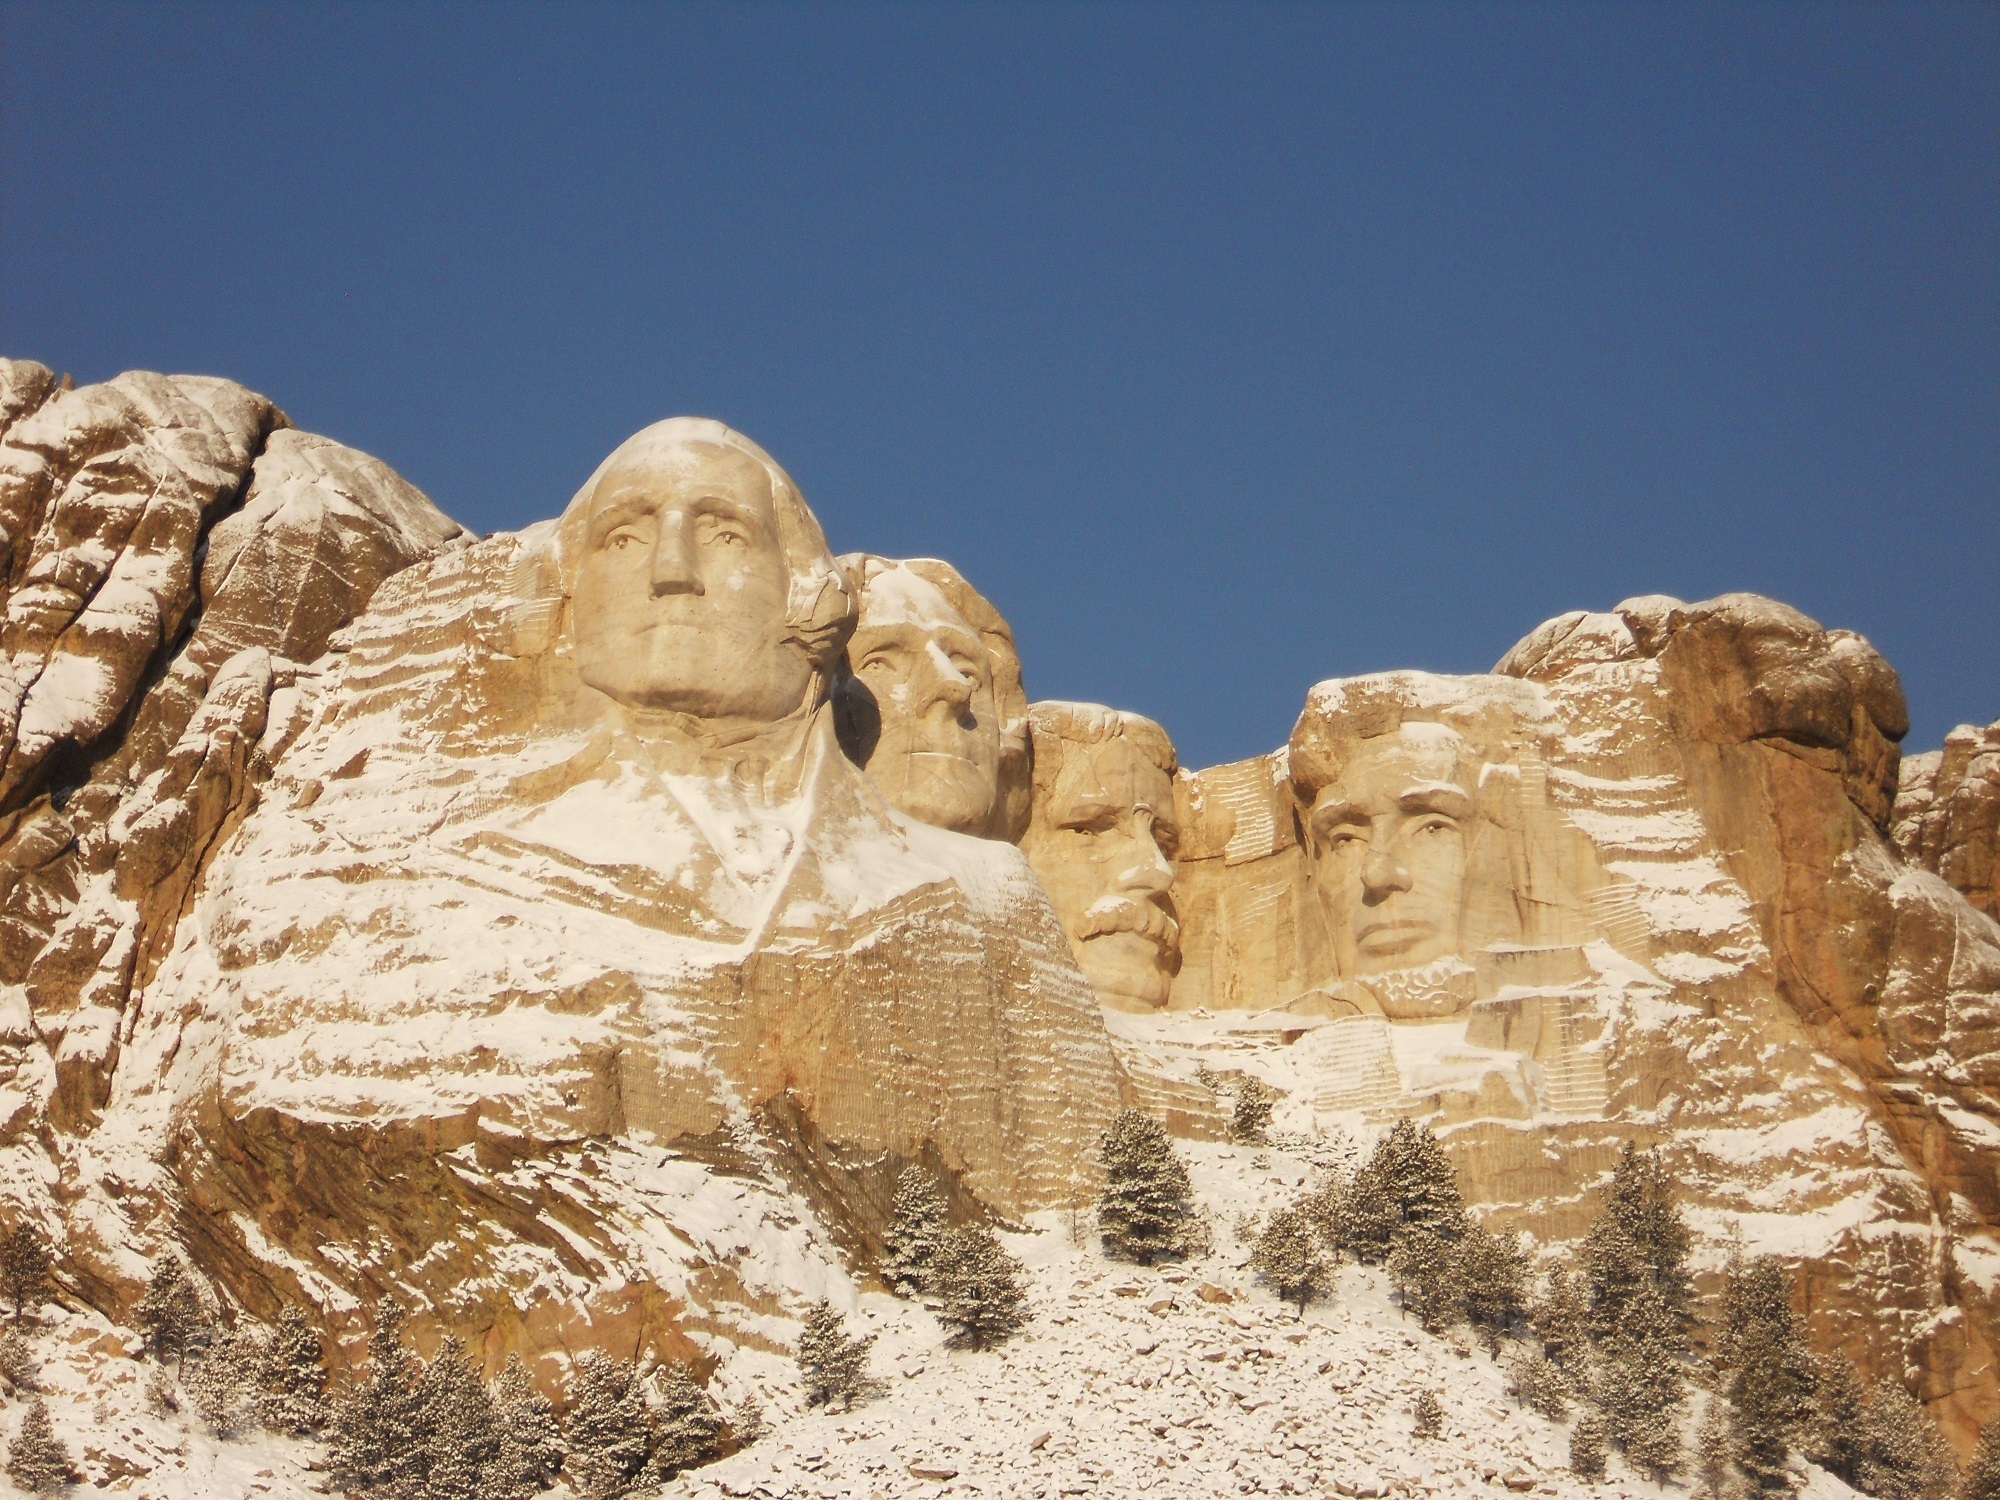
landscape, sand, rock, mountain, snow, winter, sky, desert, valley, monument, travel, formation, arch, scenic, park, usa, landmark, material, washington, mount rushmore, sculpture, hills, national, memorial, geology, badlands, history, lincoln, roosevelt, wadi, jefferson, south dakota, presidents, ancient history, natural environment